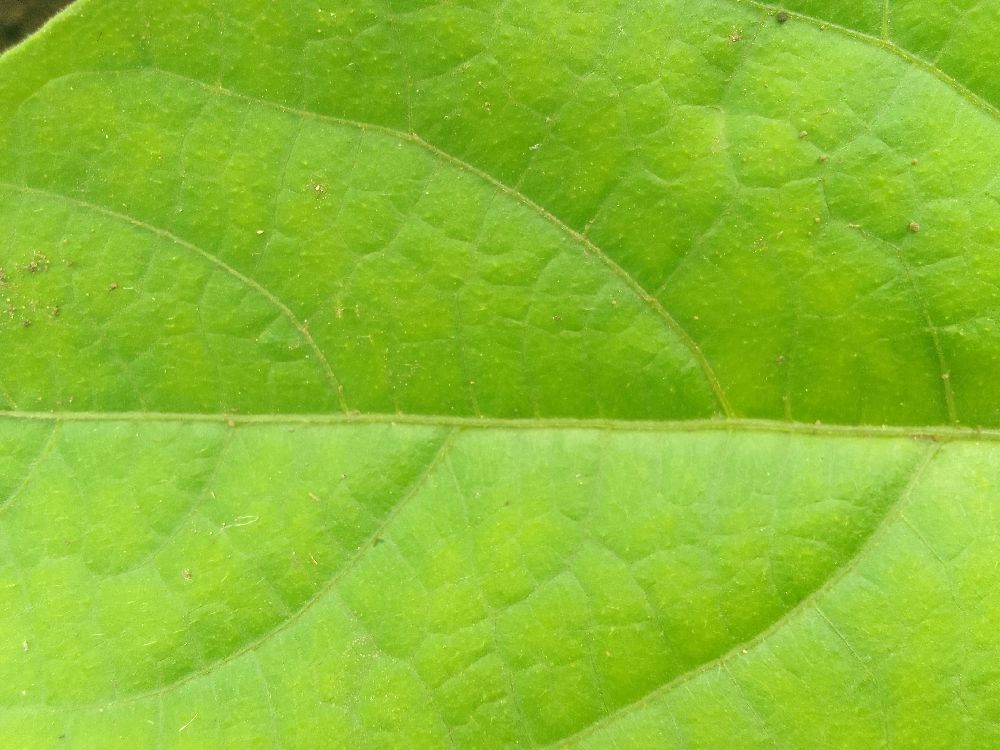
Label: healthy